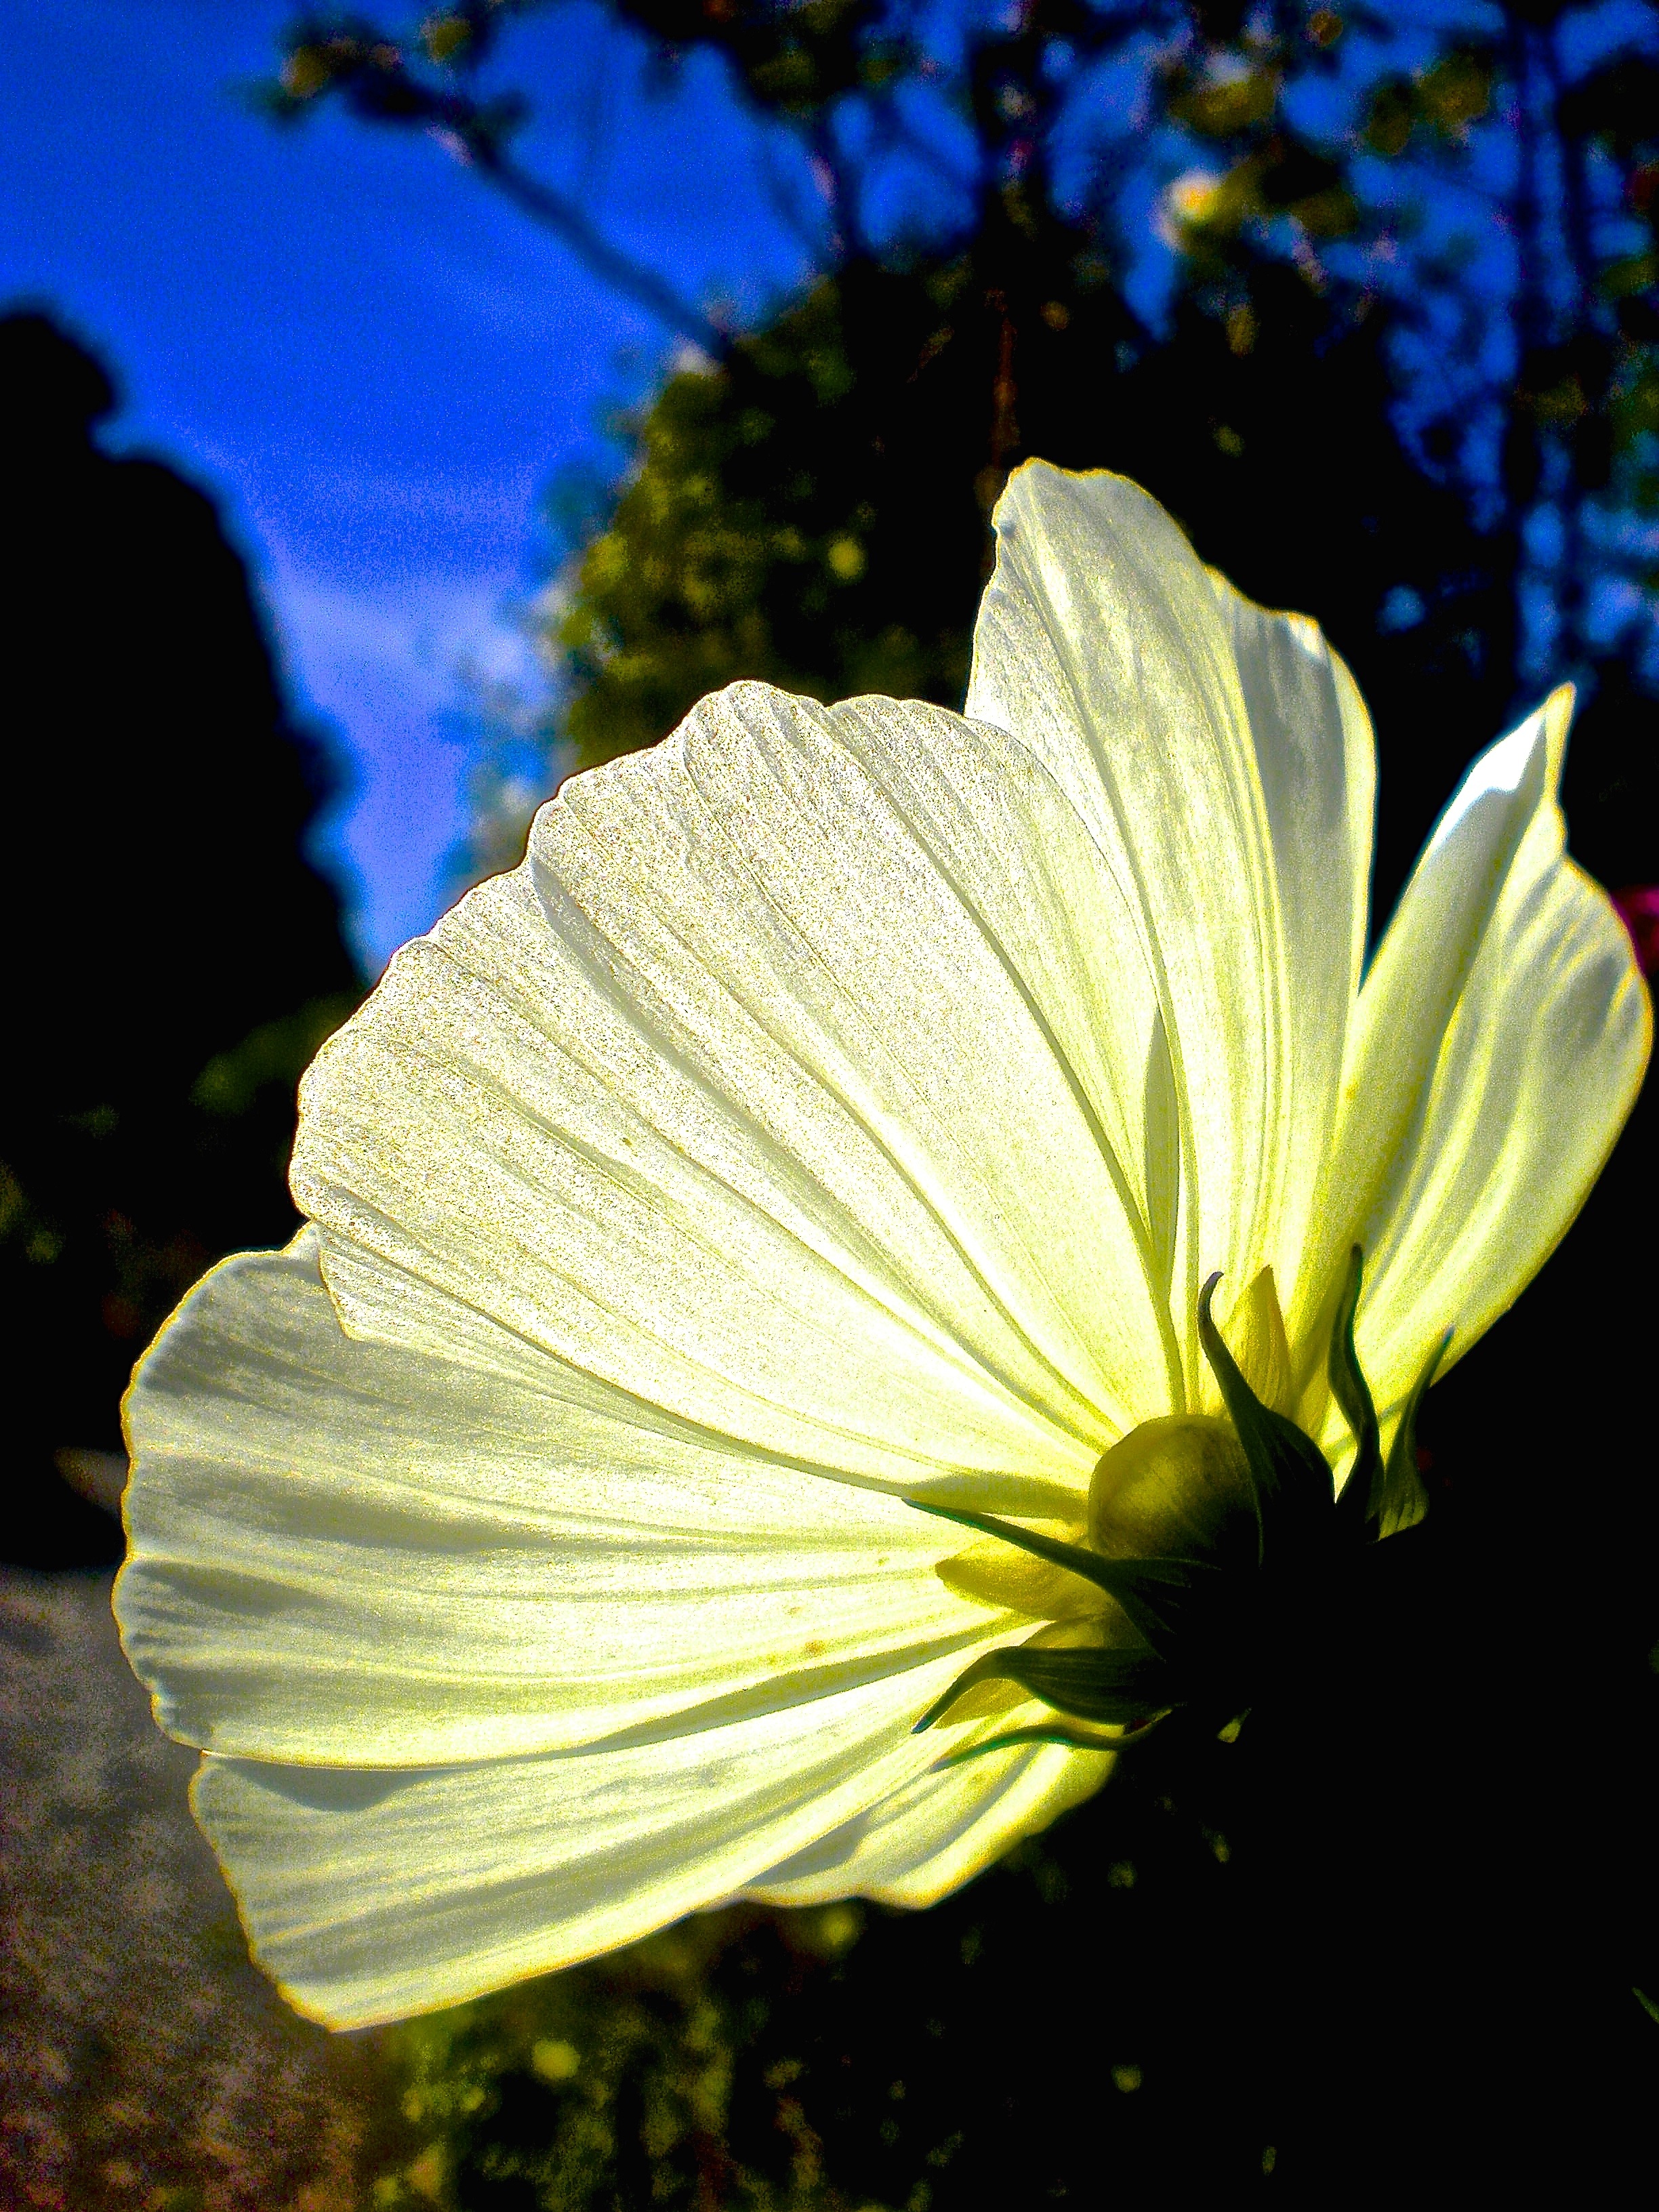
nature, blossom, plant, photography, sunlight, leaf, flower, petal, green, botany, butterfly, yellow, flora, white flower, wildflower, close up, macro photography, flowering plant, night flower, plant stem, land plant